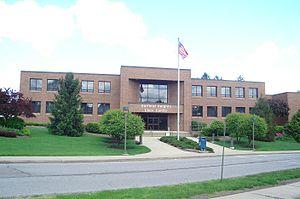
Garfield Heights est une ville située dans le comté de Cuyahoga, dans l'État de l'Ohio, aux États-Unis. Elle se trouve dans la banlieue de Cleveland. Lors du recensement de 2010, sa population s’élevait à 28 849 habitants. Sa superficie totale est de 18,88 km².